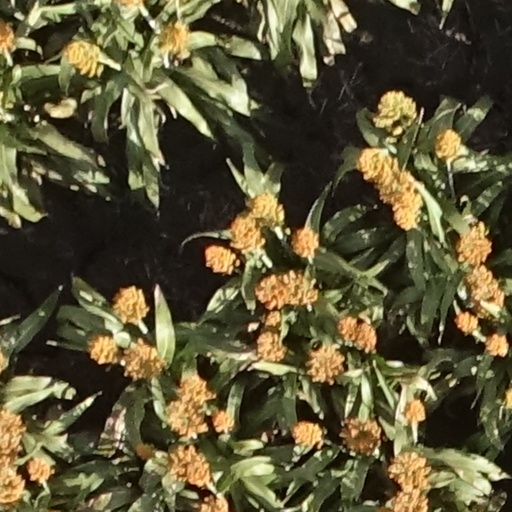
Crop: sorghum